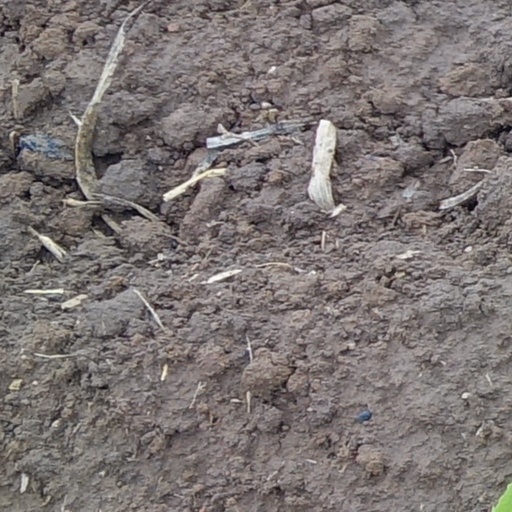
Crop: wheat